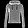
Label: Pullover